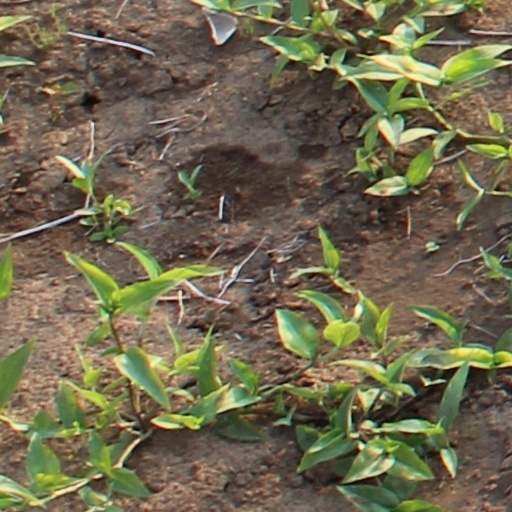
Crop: wheat